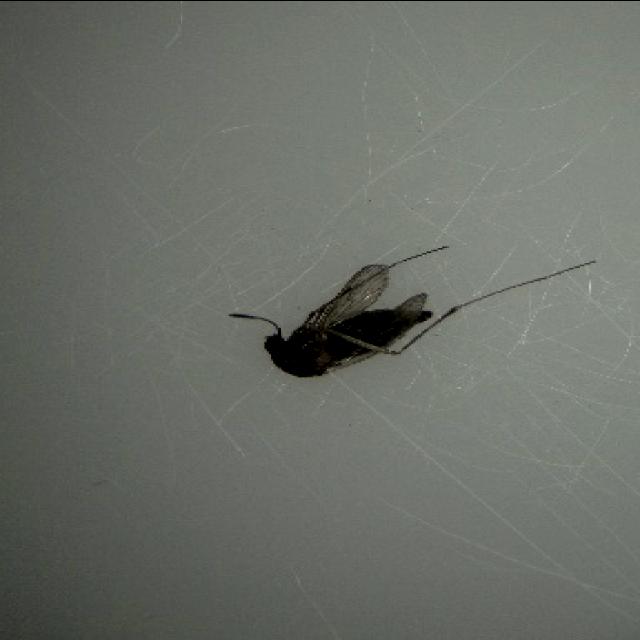
Species: culex_tritaeniorhynchus